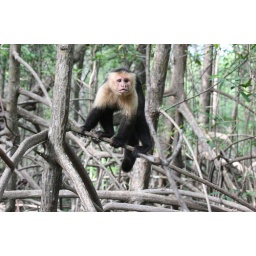
Wild Capuchin monkey at the Isla Damas Estuary Mangrove forest in Costa Rica. Steve Velasco